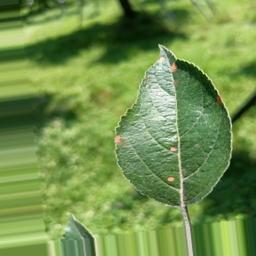
Label: Alternaria